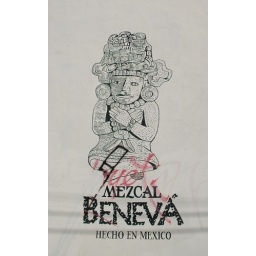
Painted on a white wall in Oaxaca